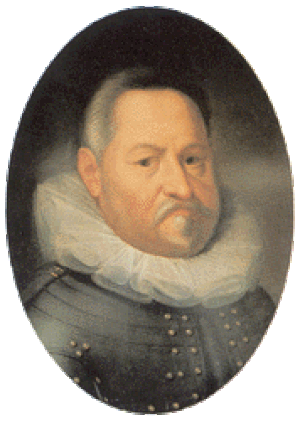
Nassau-Dillenbourg est un territoire du Saint-Empire romain germanique appartenant de la maison de Nassau. L'histoire du territoire se caractérise par de nombreuses divisions et changements de propriété. Les souverains sont d'abord des comtes impériaux puis à partir de 1654, des princes impériaux.